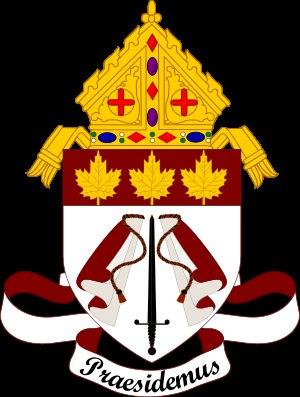
La base de soutien de la 5ᵉ Division du Canada Gagetown, abrégée en BS 5ᵉ Div CA Gagetown et également appelée camp Gagetown, est une importante base des Forces canadiennes, principalement occupée par les unités de la 5ᵉ Division du Canada de l'Armée canadienne. La base, qui, avec une superficie de plus de 1 100 km², est l'une des plus grandes installations militaires du Canada et du Commonwealth, est située au sud de la ville d'Oromocto, dans le Sud-Ouest de la province du Nouveau-Brunswick. Environ 4 000 militaires et 700 civils travaillent sur la base quotidiennement, faisant d'elle le plus important employeur du secteur public de la province du Nouveau-Brunswick. Elle était anciennement appelée base des Forces canadiennes Gagetown.